LeRoy Homer Jr.

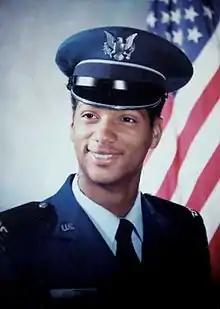
LeRoy Homer Jr. in 1984

LeRoy Wilton Homer Jr. (August 27, 1965 – September 11, 2001) was the First Officer of United Airlines Flight 93, which was hijacked as part of the September 11 attacks in 2001, and crashed into a field near Shanksville, Pennsylvania, killing all 37 passengers and seven crewmembers, including LeRoy.